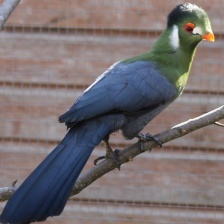
Species: WHITE CHEEKED TURACO
Scientific name: TAURACO LEUCOTIS